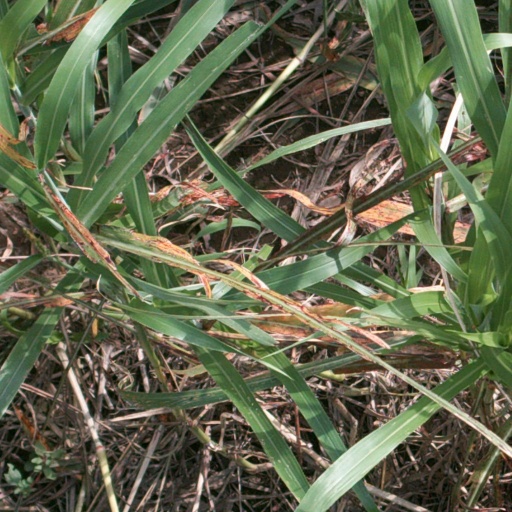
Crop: sorghum